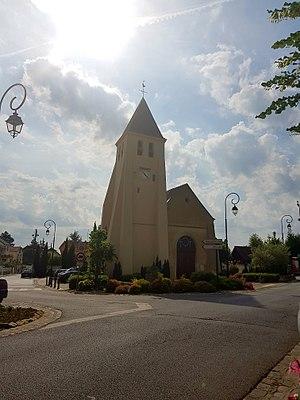
Photo récente de l'eglise de Moisselles
Moisselles est une commune du Val-d'Oise située dans le pays de France, à environ 20 km au nord de Paris.
L'église Saint-Maclou est une église catholique située à Moisselles dans le Val-d'Oise.